Munnettam

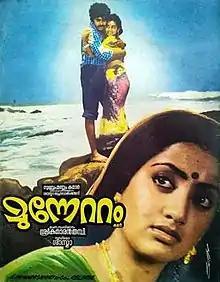
Poster

Munnettam is a 1981 Indian Malayalam-language film, directed by Sreekumaran Thampi and produced by S. Kumar. The film stars Mammootty, Sumalatha, Ratheesh, Menaka and Jalaja . The film has musical score by Shyam. This is a remake of the successful Tamil movie Bhuvana Oru Kelvi Kuri